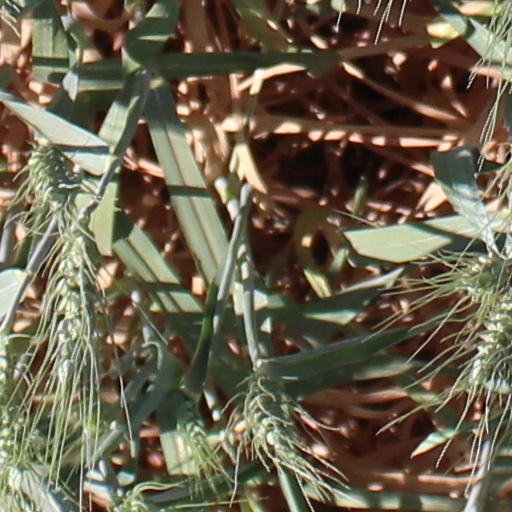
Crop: wheat